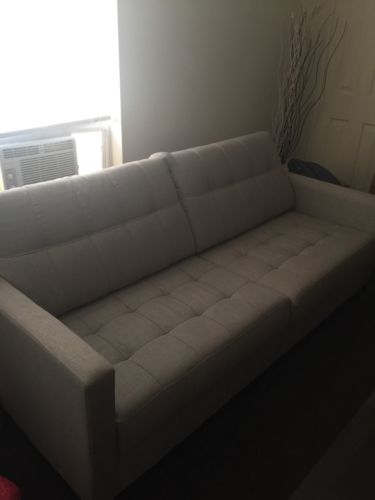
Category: sofa